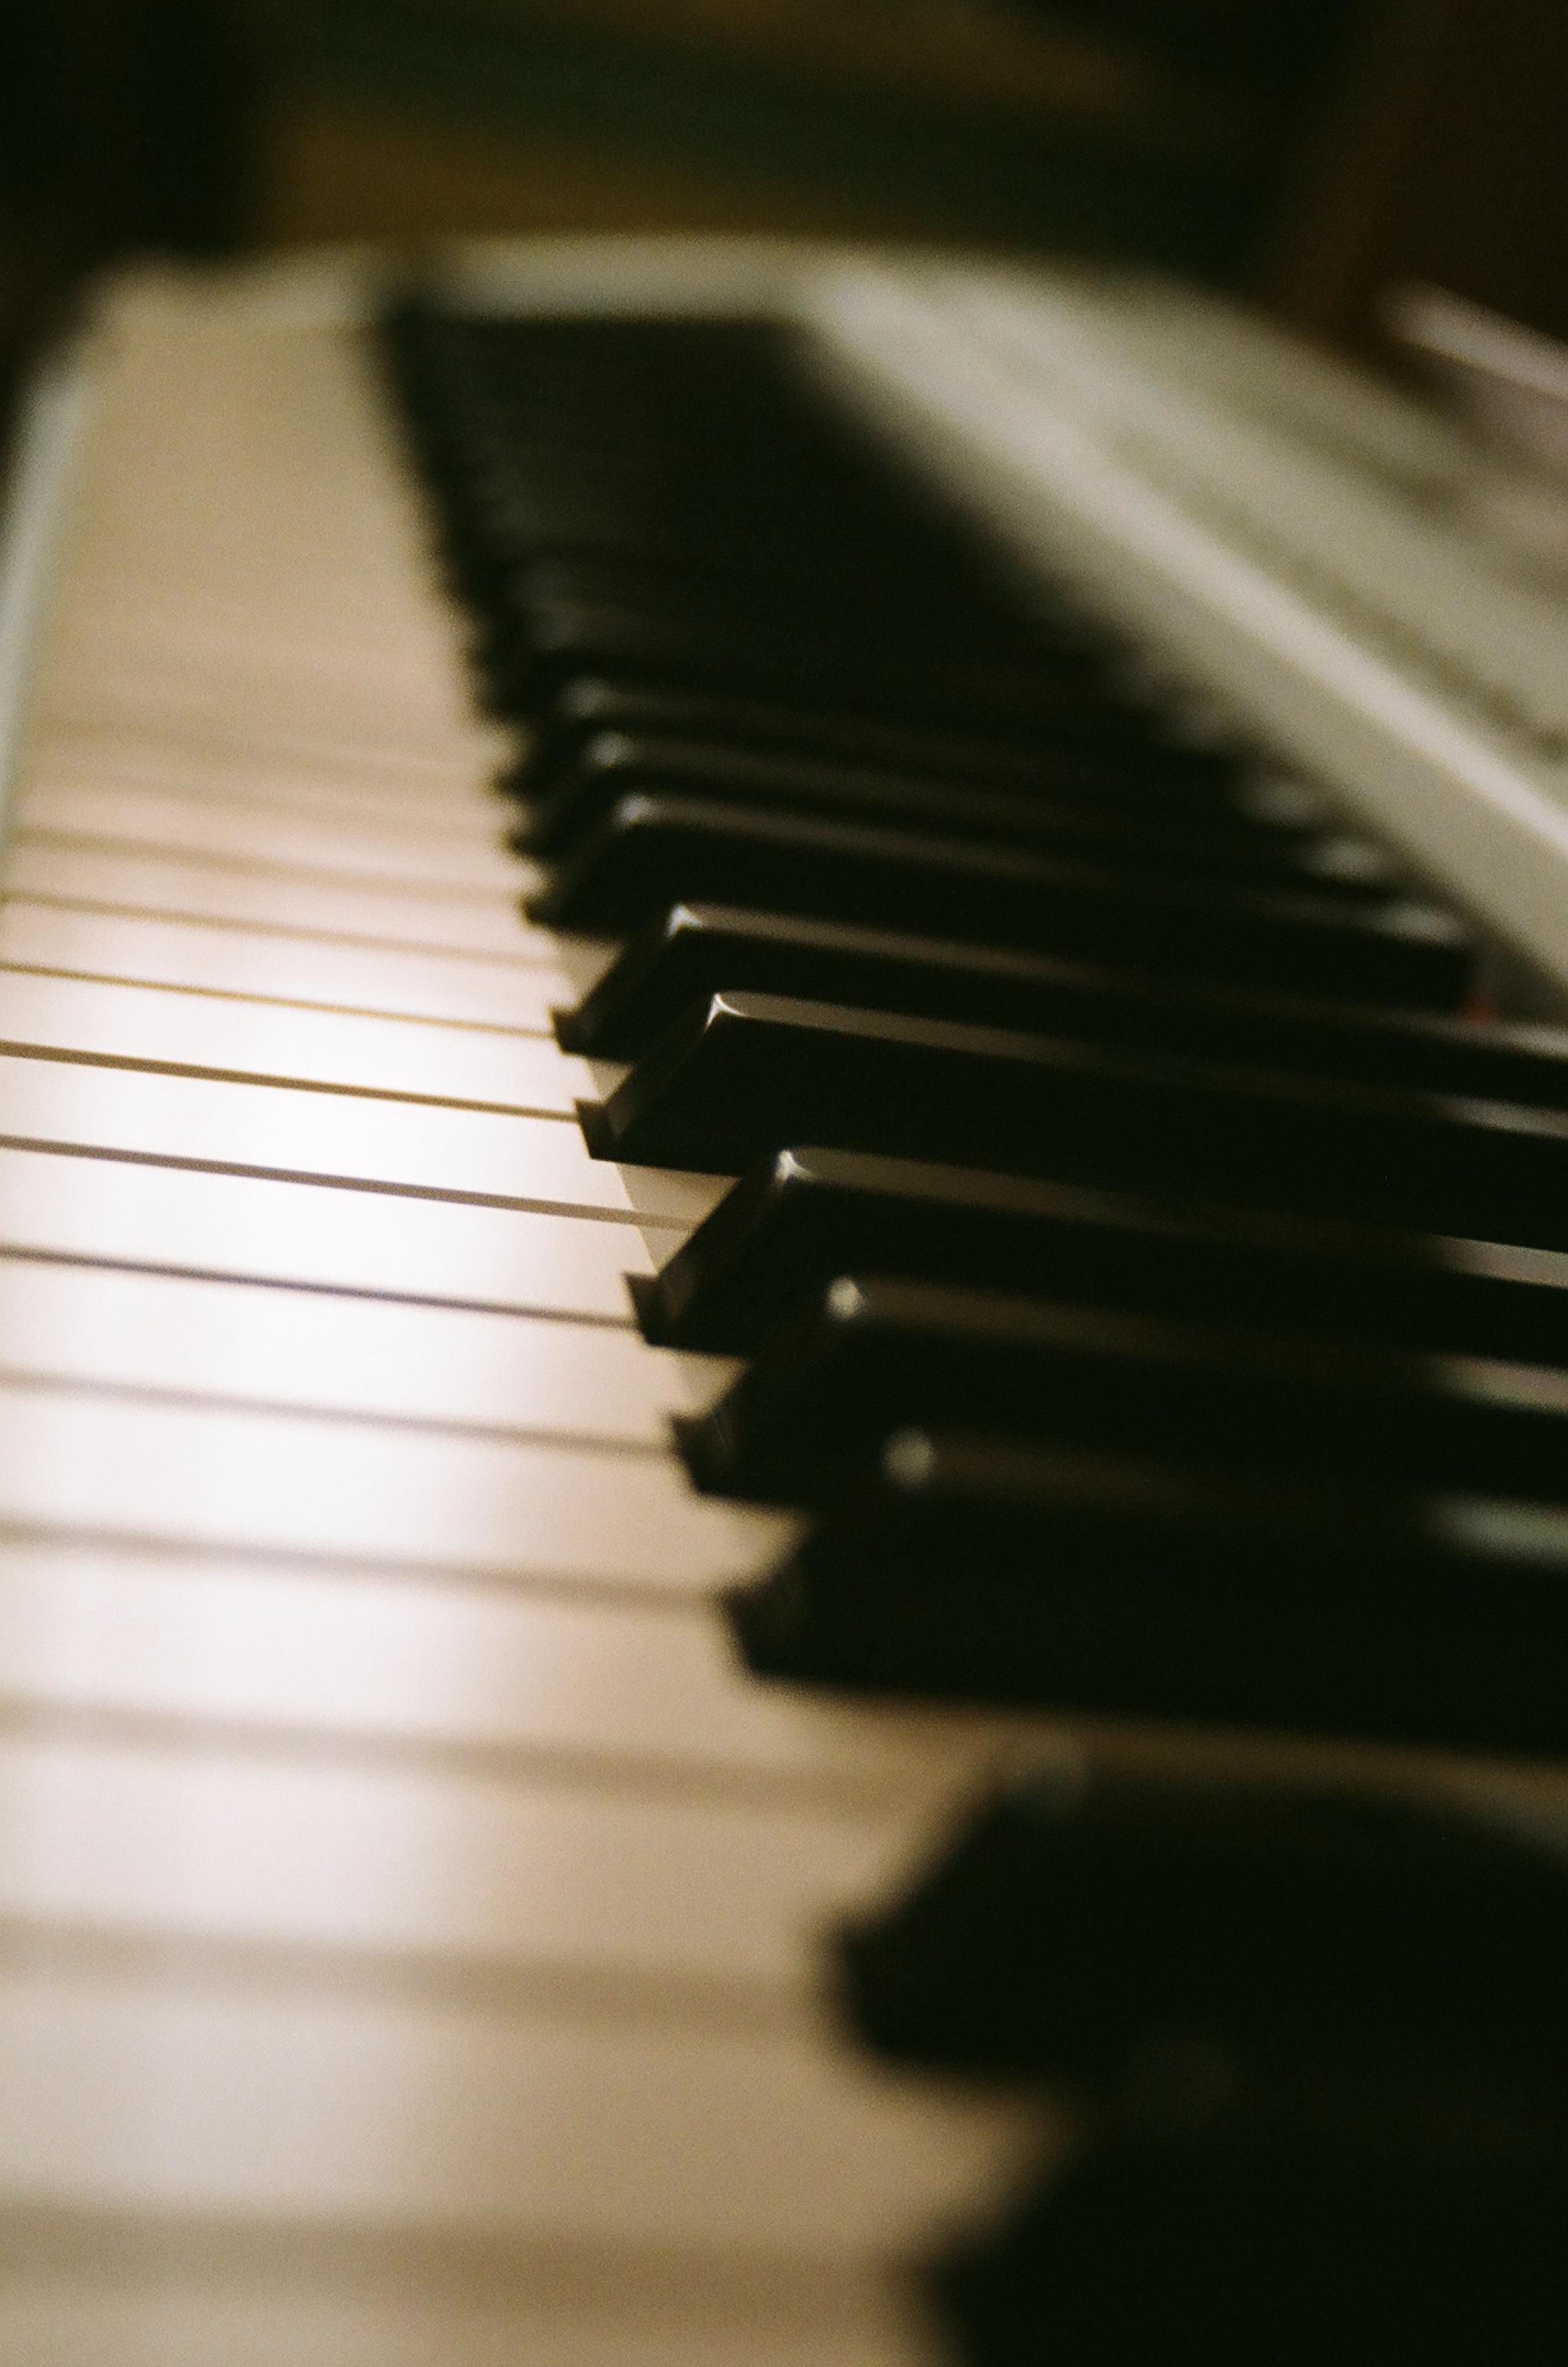
music, black and white, keyboard, technology, piano, musician, black, monochrome, musical instrument, close up, sound, pianist, classical music, string instrument, digital piano, electronic device, musical keyboard, electric piano, player piano, fortepiano